Gunpowder empires

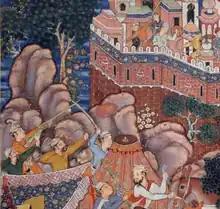
Mughal musketeer

By the time he was invited by the Lodi governor of Lahore Daulat Khan to support his rebellion against Lodi Sultan Ibrahim Khan, Babur was familiar with gunpowder firearms and field artillery and a method for deploying them. Babur had employed Ottoman expert Ustad Ali Quli, who showed Babur the standard Ottoman formation—artillery and firearm-equipped infantry protected by wagons in the center, and mounted archers on both wings. Babur used this formation at the First Battle of Panipat in 1526, where the Afghan and Rajput forces loyal to the Delhi sultanate, though superior in numbers but without the gunpowder weapons, were defeated. Similarly Babur also used these gunpowder weapons to win the decisive Battle of Khanwa against the numerically superior Rajput confederacy. The decisive victory of the Timurid forces is one reason opponents rarely met Mughal princes in pitched battle over the course of the empire's history. The reigns of Akbar The Great, Shah Jahan and Aurangzeb have been described as a major height of Indian history. By the time of Aurangzeb, the Mughal army was predominantly composed of Indian Muslims, with tribal elements like the Sadaat-e-Bara forming the vanguard of the Mughal cavalry. The Mughal Empire became a powerful geopolitical entity with at times, 24.2% of the world population. The Mughals inherited elements of Persian culture and art, as did the Ottomans and Safavids. Indian Muslims maintained the dominance of artillery in India, and even after the fall of the Mughal empire, various non-Muslim Indian kingdoms continued to recruit Hindustani Muslims as artillery officers in their armies.